Answer in natural language. Considering the relative positions, where is scenic landscape wall decor photo (marked B) with respect to Doorway (marked C)? Choose between the following options: left or right
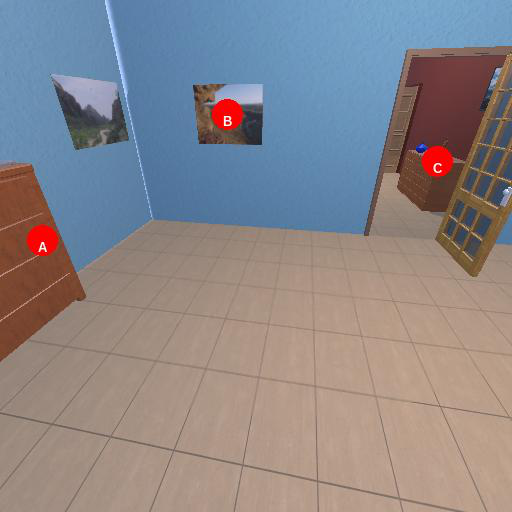
<answer>left</answer>